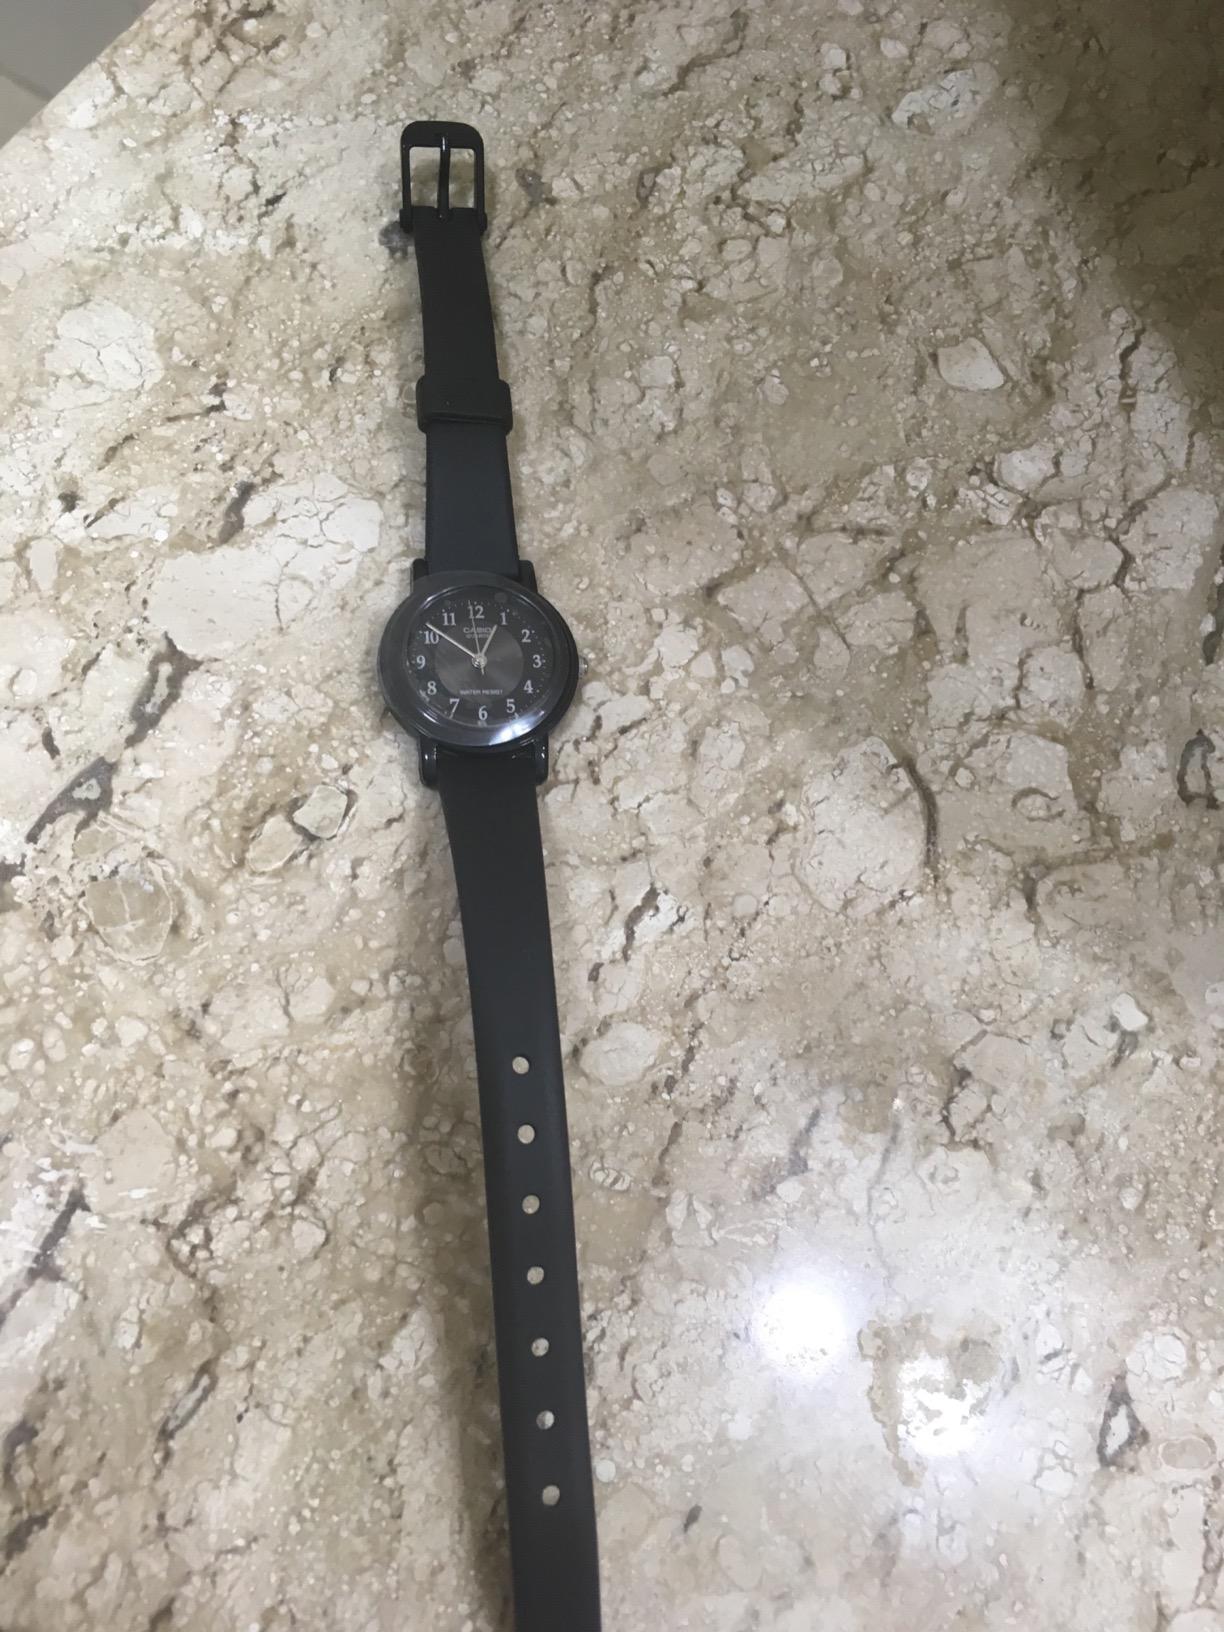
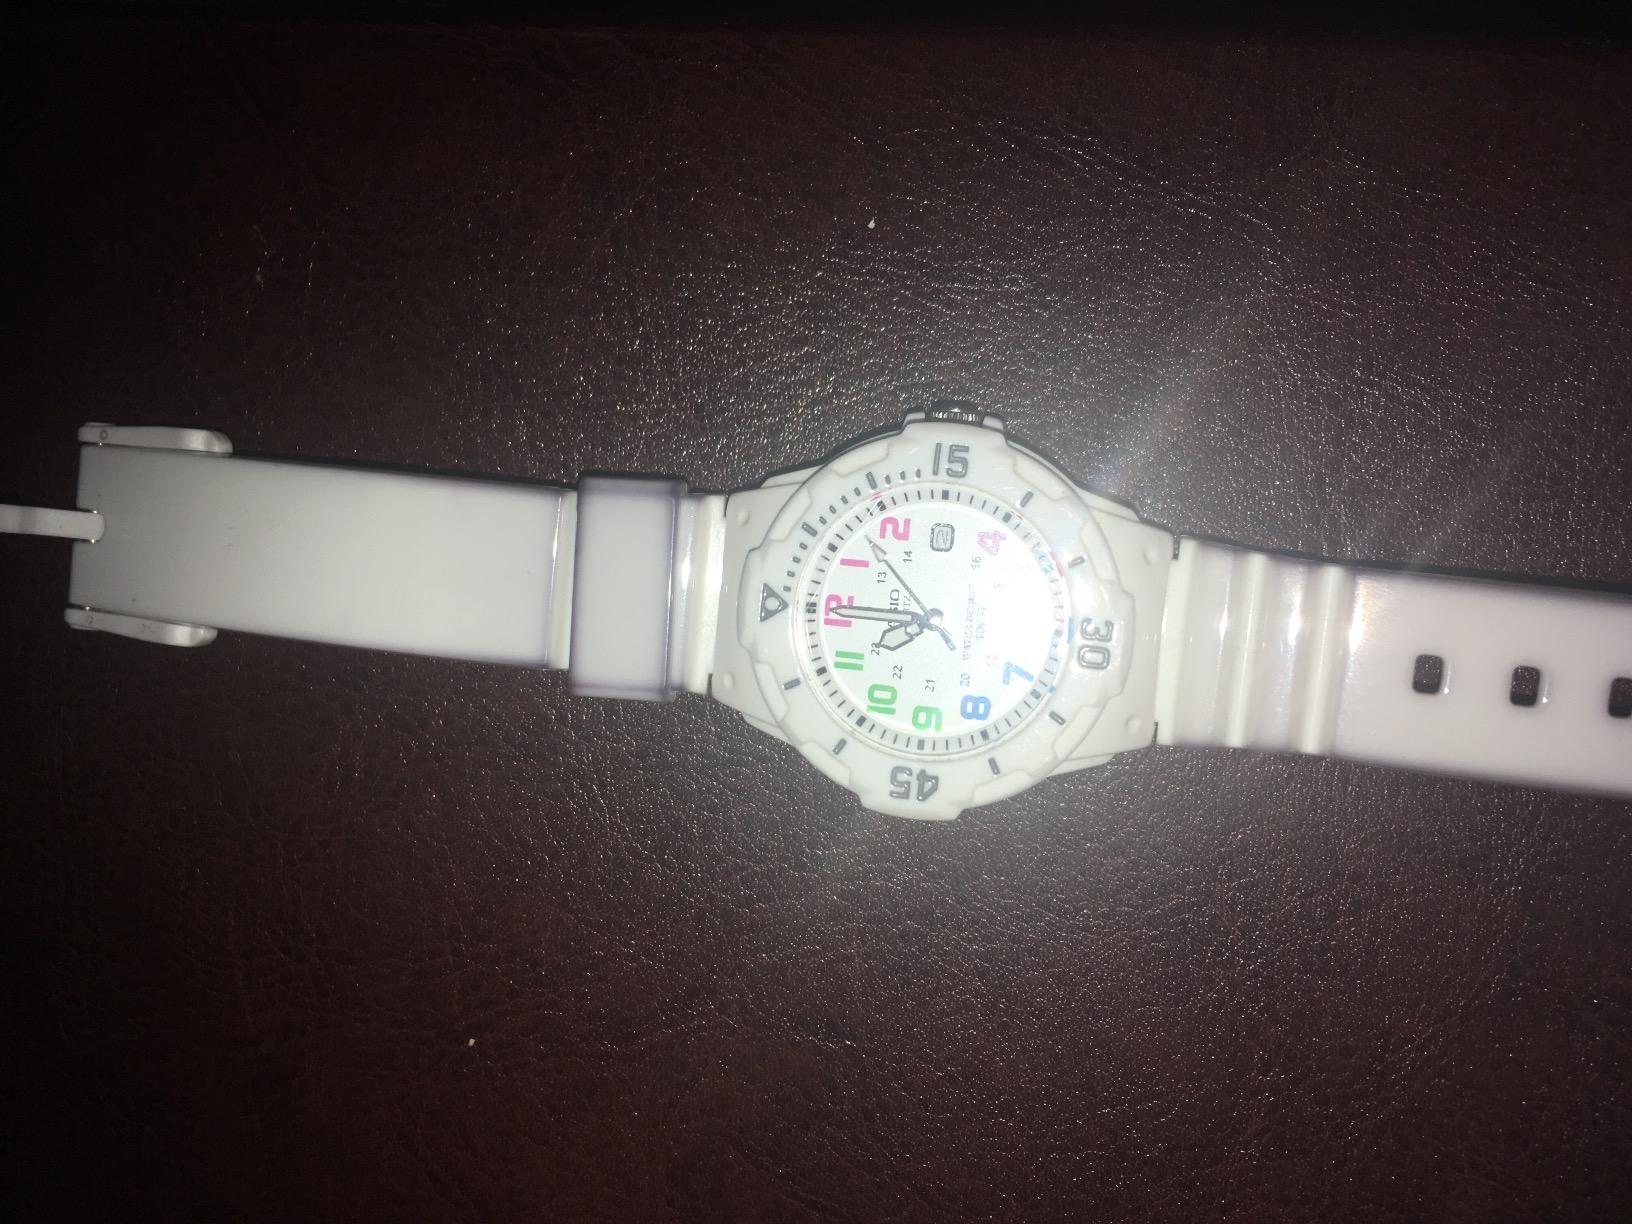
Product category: accessories_watch
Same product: no